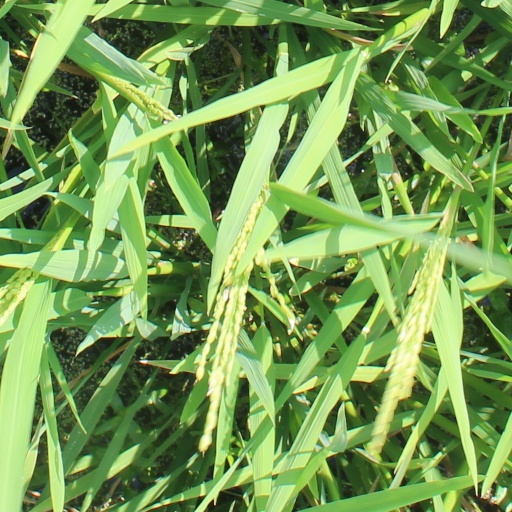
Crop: rice